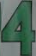
Number: 4